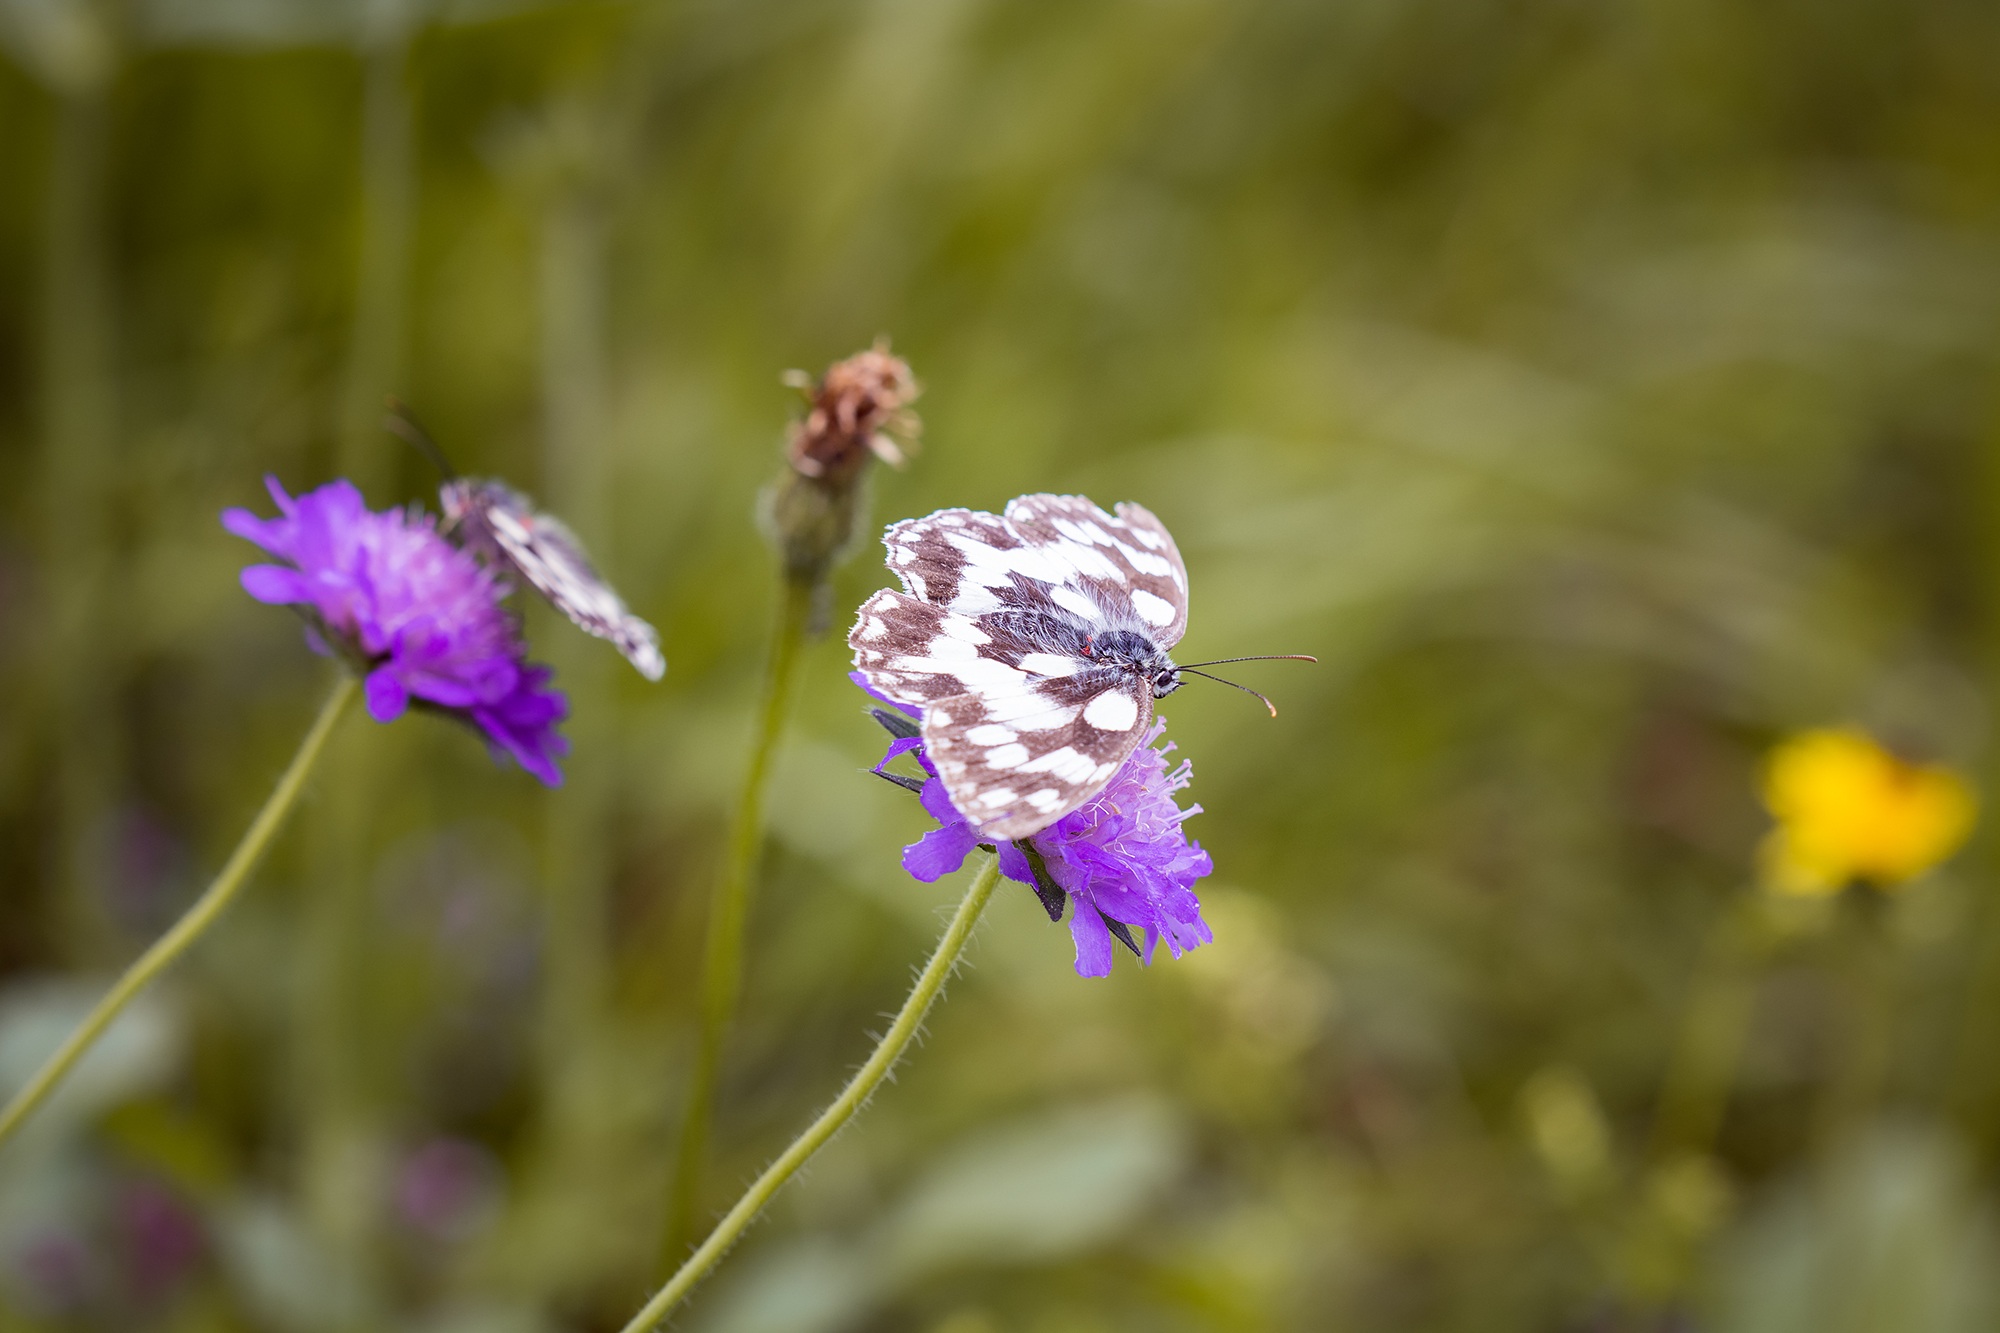
nature, blossom, plant, photography, meadow, prairie, leaf, flower, petal, summer, insect, botany, butterfly, colorful, close, flora, wildflower, close up, of course, flower meadow, flight insect, macro photography, summer meadow, flowering plant, edelfalter, satyrinae, experience nature, deaf skabiose, scabiosa columbaria, women's board, chessboard butterfly, colorful flower meadow, caprifoliaceae, plant stem, land plant